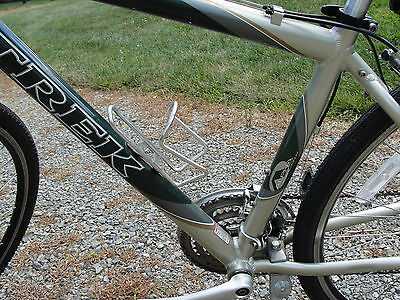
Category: bicycle